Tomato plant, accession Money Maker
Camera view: tilt-top (135 deg); turntable rotation: 0 degrees
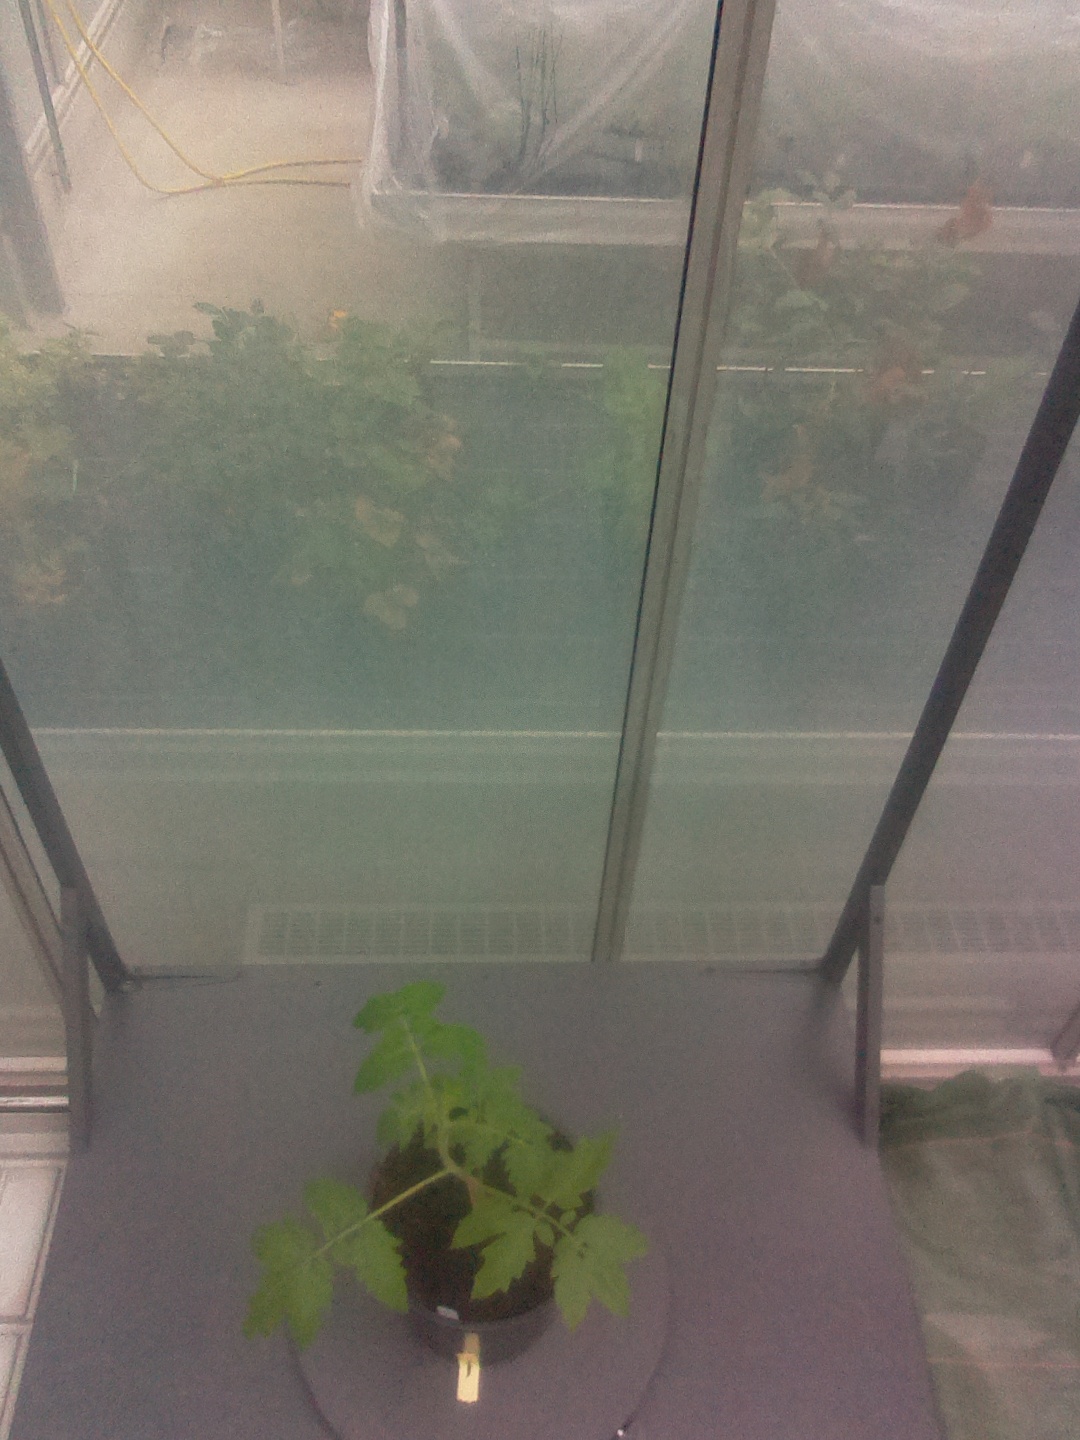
BBCH growth stage 13: 6 of true leaves visible